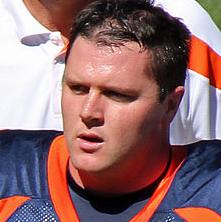
Age: 23